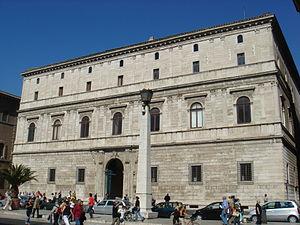
Le palais Giraud-Torlonia, est un monument Renaissance situé Via della Conciliazione, l'une des plus célèbres artères de Rome en Italie dans le quartier de Borgo.